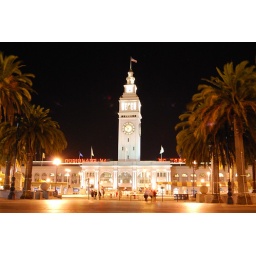
Ferry building view from market street at night in San Francisco